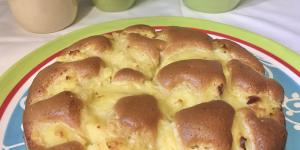
torta matera